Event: Nepal Earthquake
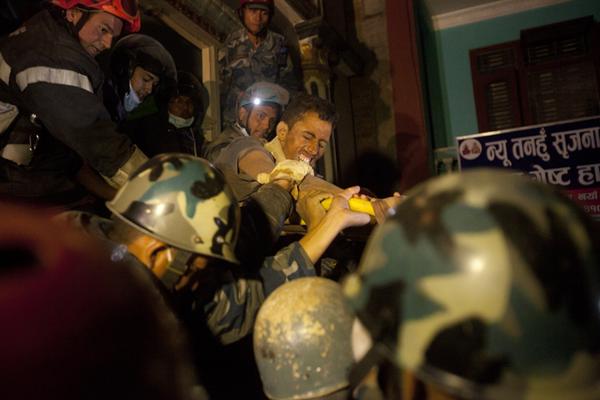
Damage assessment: no_damage